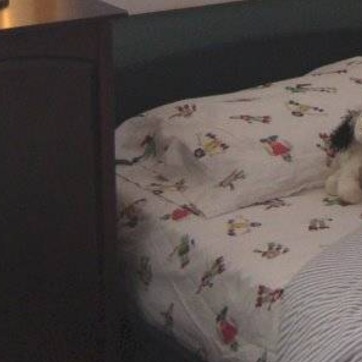
Material: fabric